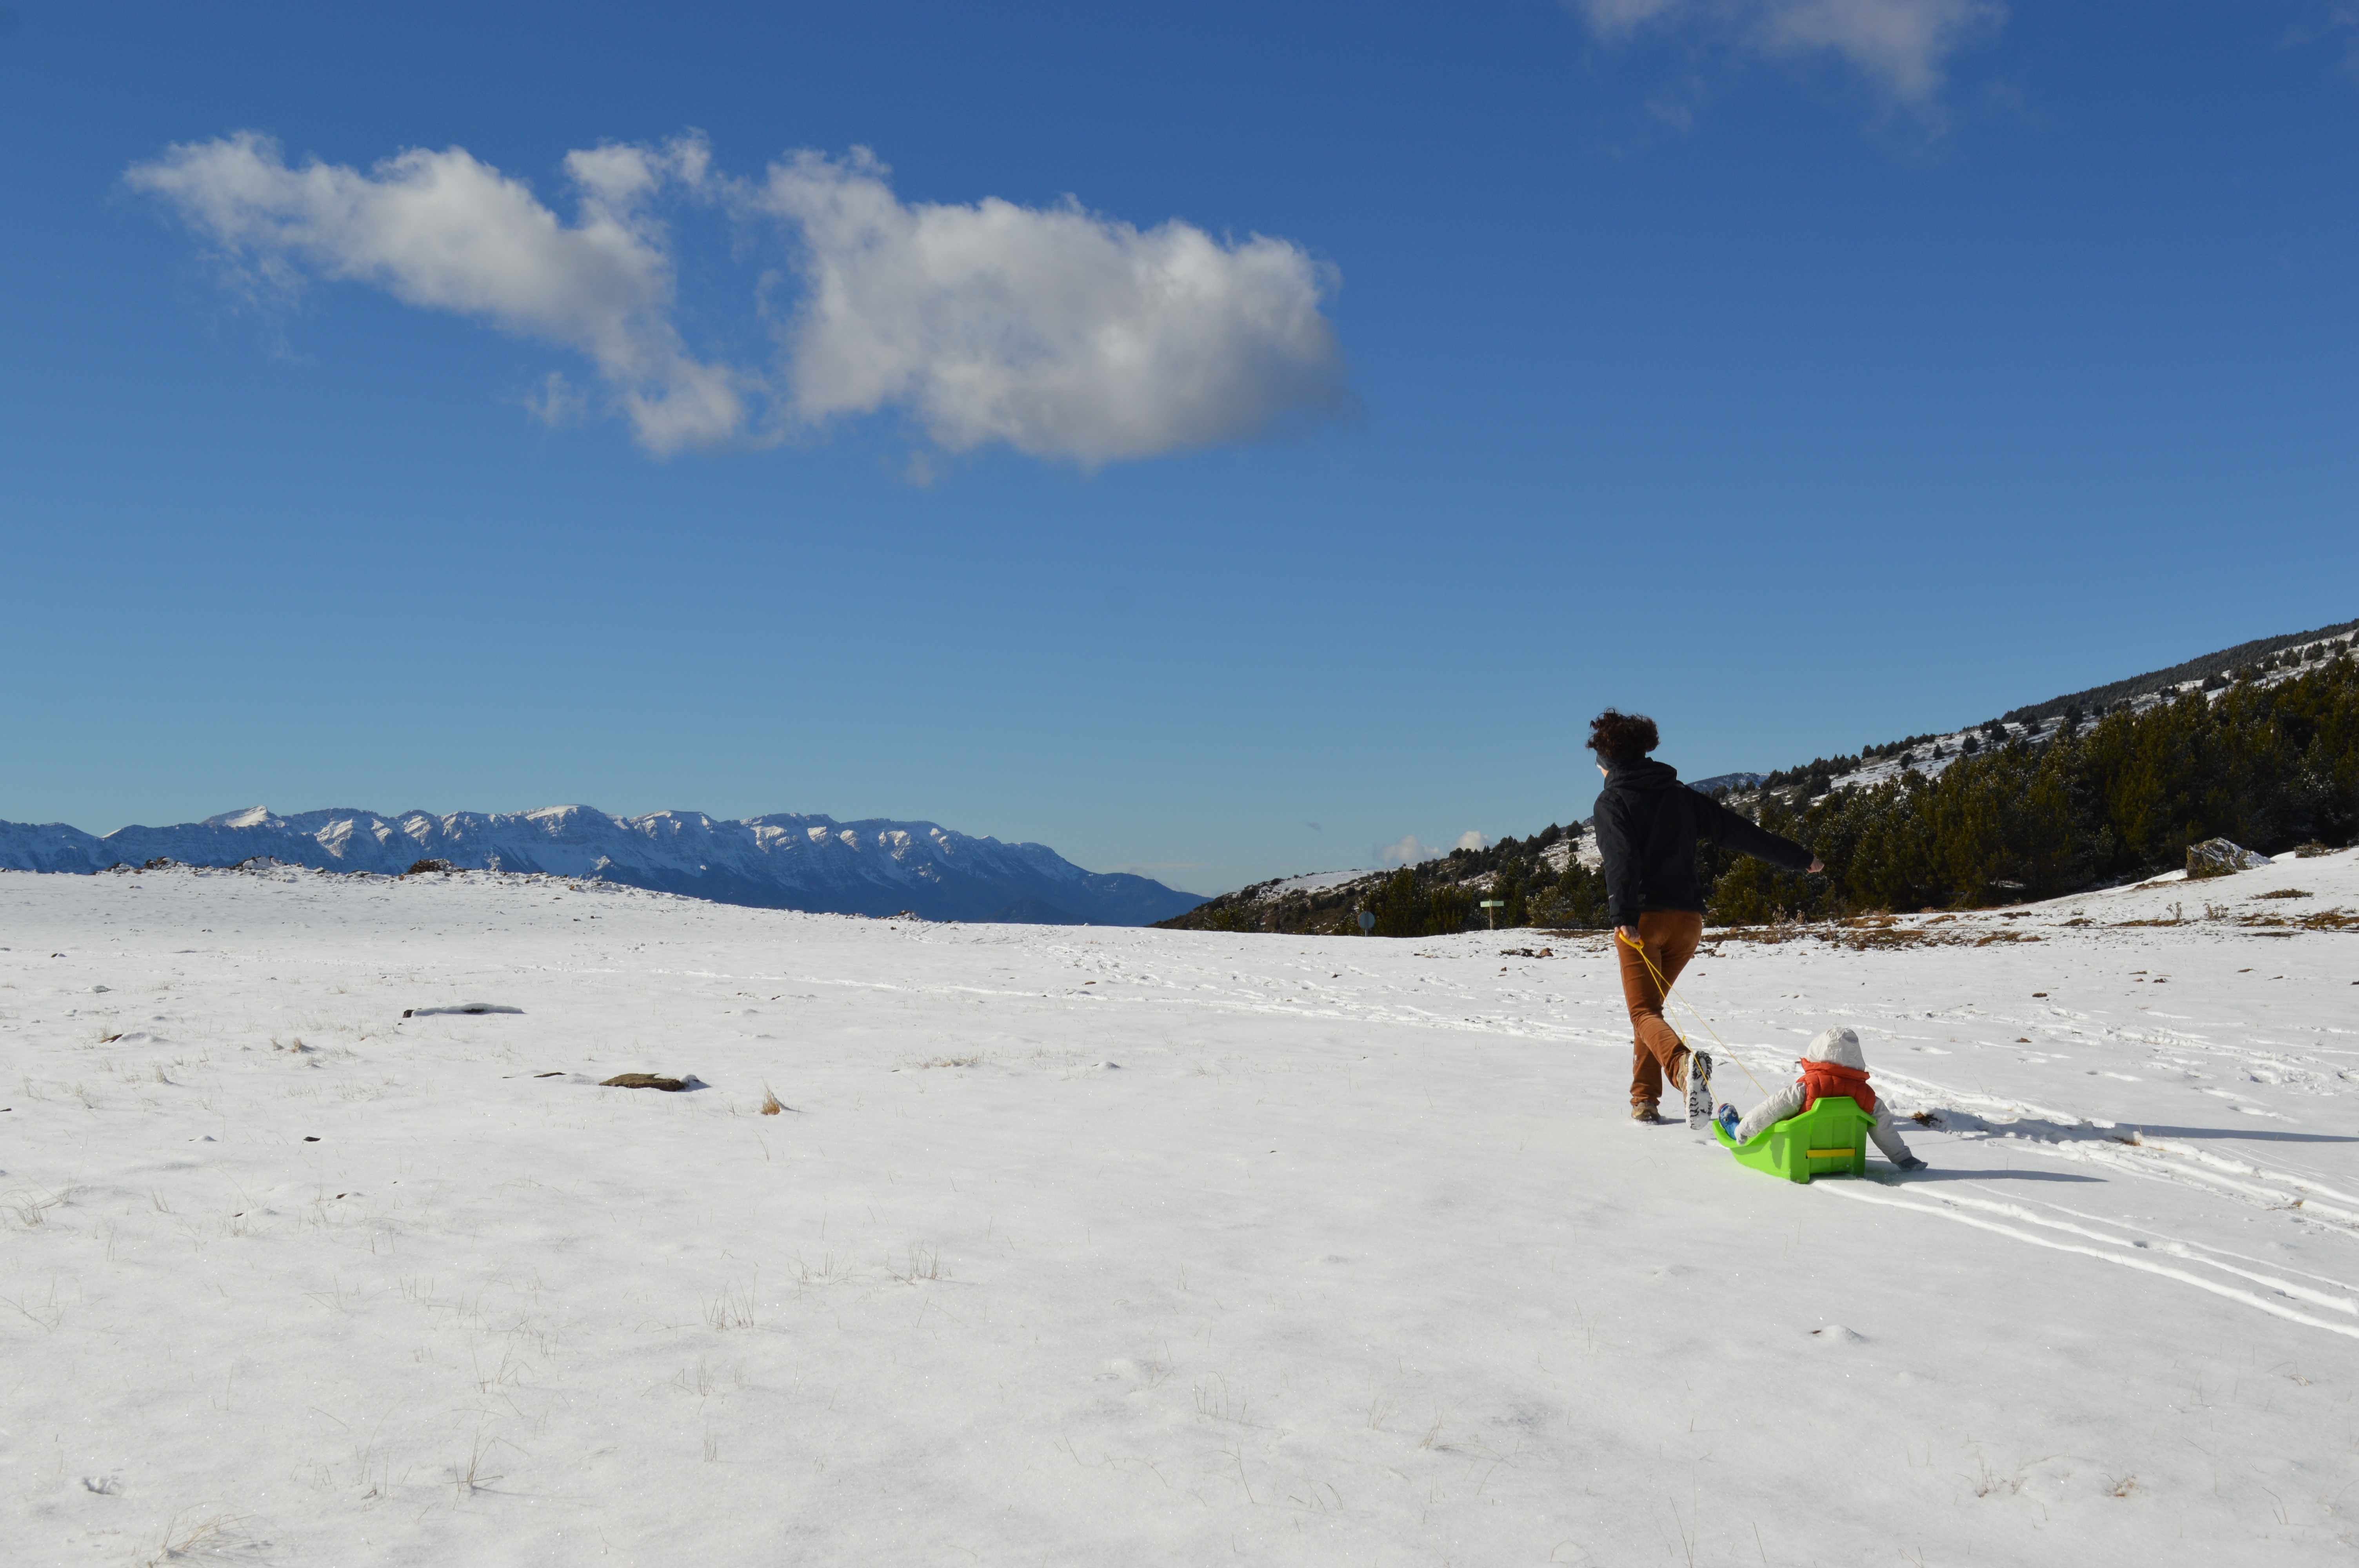
forest, outdoor, sand, mountain, snow, winter, sky, girl, woman, sport, running, run, kid, mountain range, vacation, weather, holiday, child, two, blue, exercise, skiing, together, leisure, baby, health, childhood, season, sports equipment, winter sport, sunny, family, clouds, children, mother, happy, sports, toddler, ski, snowboarding, sled, day, fast, enjoy, piste, adult, ski equipment, mountainous landforms